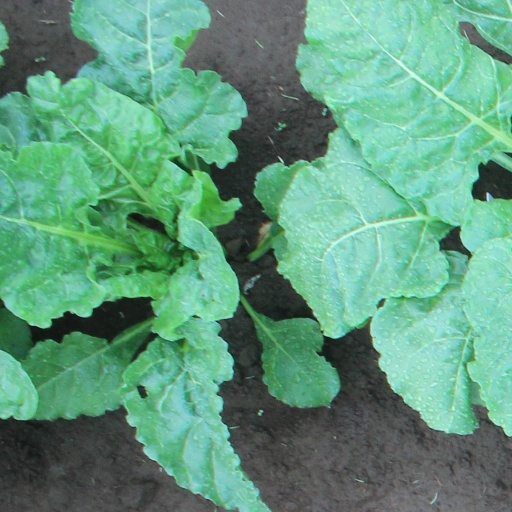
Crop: sugar beet